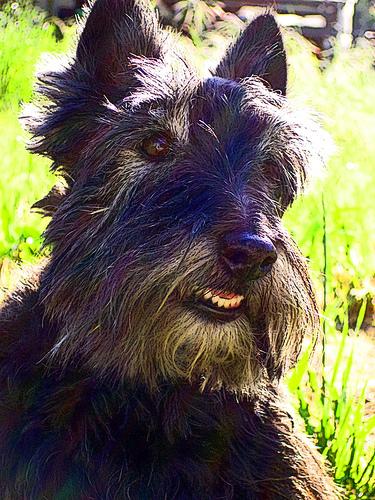
Breed: scottish terrier